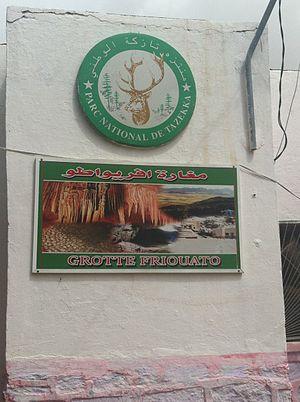
L'entrée de la Groute Friouatou
Au Maroc, les formations et massifs calcaires affleurent sur environ 100 000 km² et renferment un grand nombre de grottes, gouffres et réseaux souterrains. La cavité la plus connue est Friouato à environ 27 km au sud de Taza, mais la plus longue est Win-Timdouine qui signifie la grotte des lacs en Berbère située à 70 km au Nord-Est d’Agadir sous le plateau de Tasroukht.